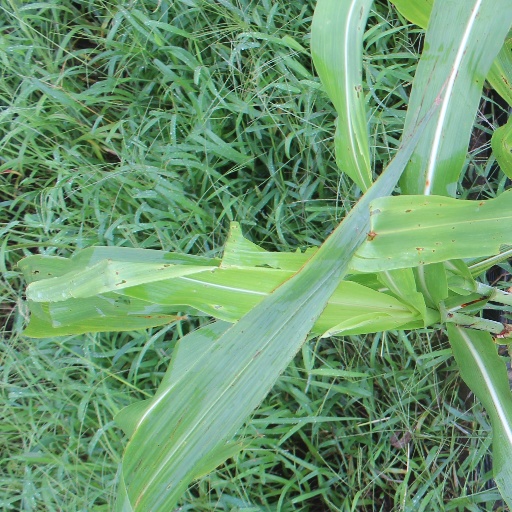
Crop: sorghum